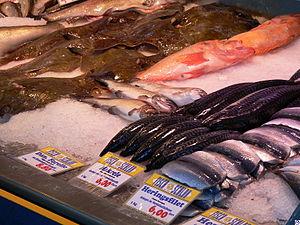
Le poisson est un aliment consommé par de nombreuses espèces animales, dont l'homme. Le mot poisson désigne donc aussi un terme de cuisine faisant référence à l'ensemble des aliments préparés à partir de poissons capturés par le biais de la pêche ou de l'élevage. Trois quarts de la surface de la Terre sont couverts d'eau et de nombreuses rivières sillonnent l'intérieur des terres, ce qui fait que le poisson a fini par constituer, depuis la nuit des temps, une partie importante du régime alimentaire des humains dans presque tous les pays du monde.
Un euromythe est ce que la Commission européenne définit comme étant une rumeur diffusée à propos de ses politiques et visant à mettre en avant la supposée absurdité bureaucratique de la Commission.